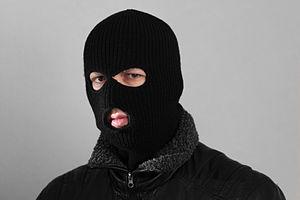
Le masque, destiné à dissimuler, représenter ou imiter un visage, assure de nombreuses fonctions, variables selon les lieux et l'époque. Simple divertissement ou associé à un rite, œuvre d'art ou produit normalisé, il se retrouve sur tous les continents. Il est tantôt associé à des festivités, tantôt à une fonction. Il peut aussi représenter des animaux tels que le chat représentant dans certains pays l'indépendance.